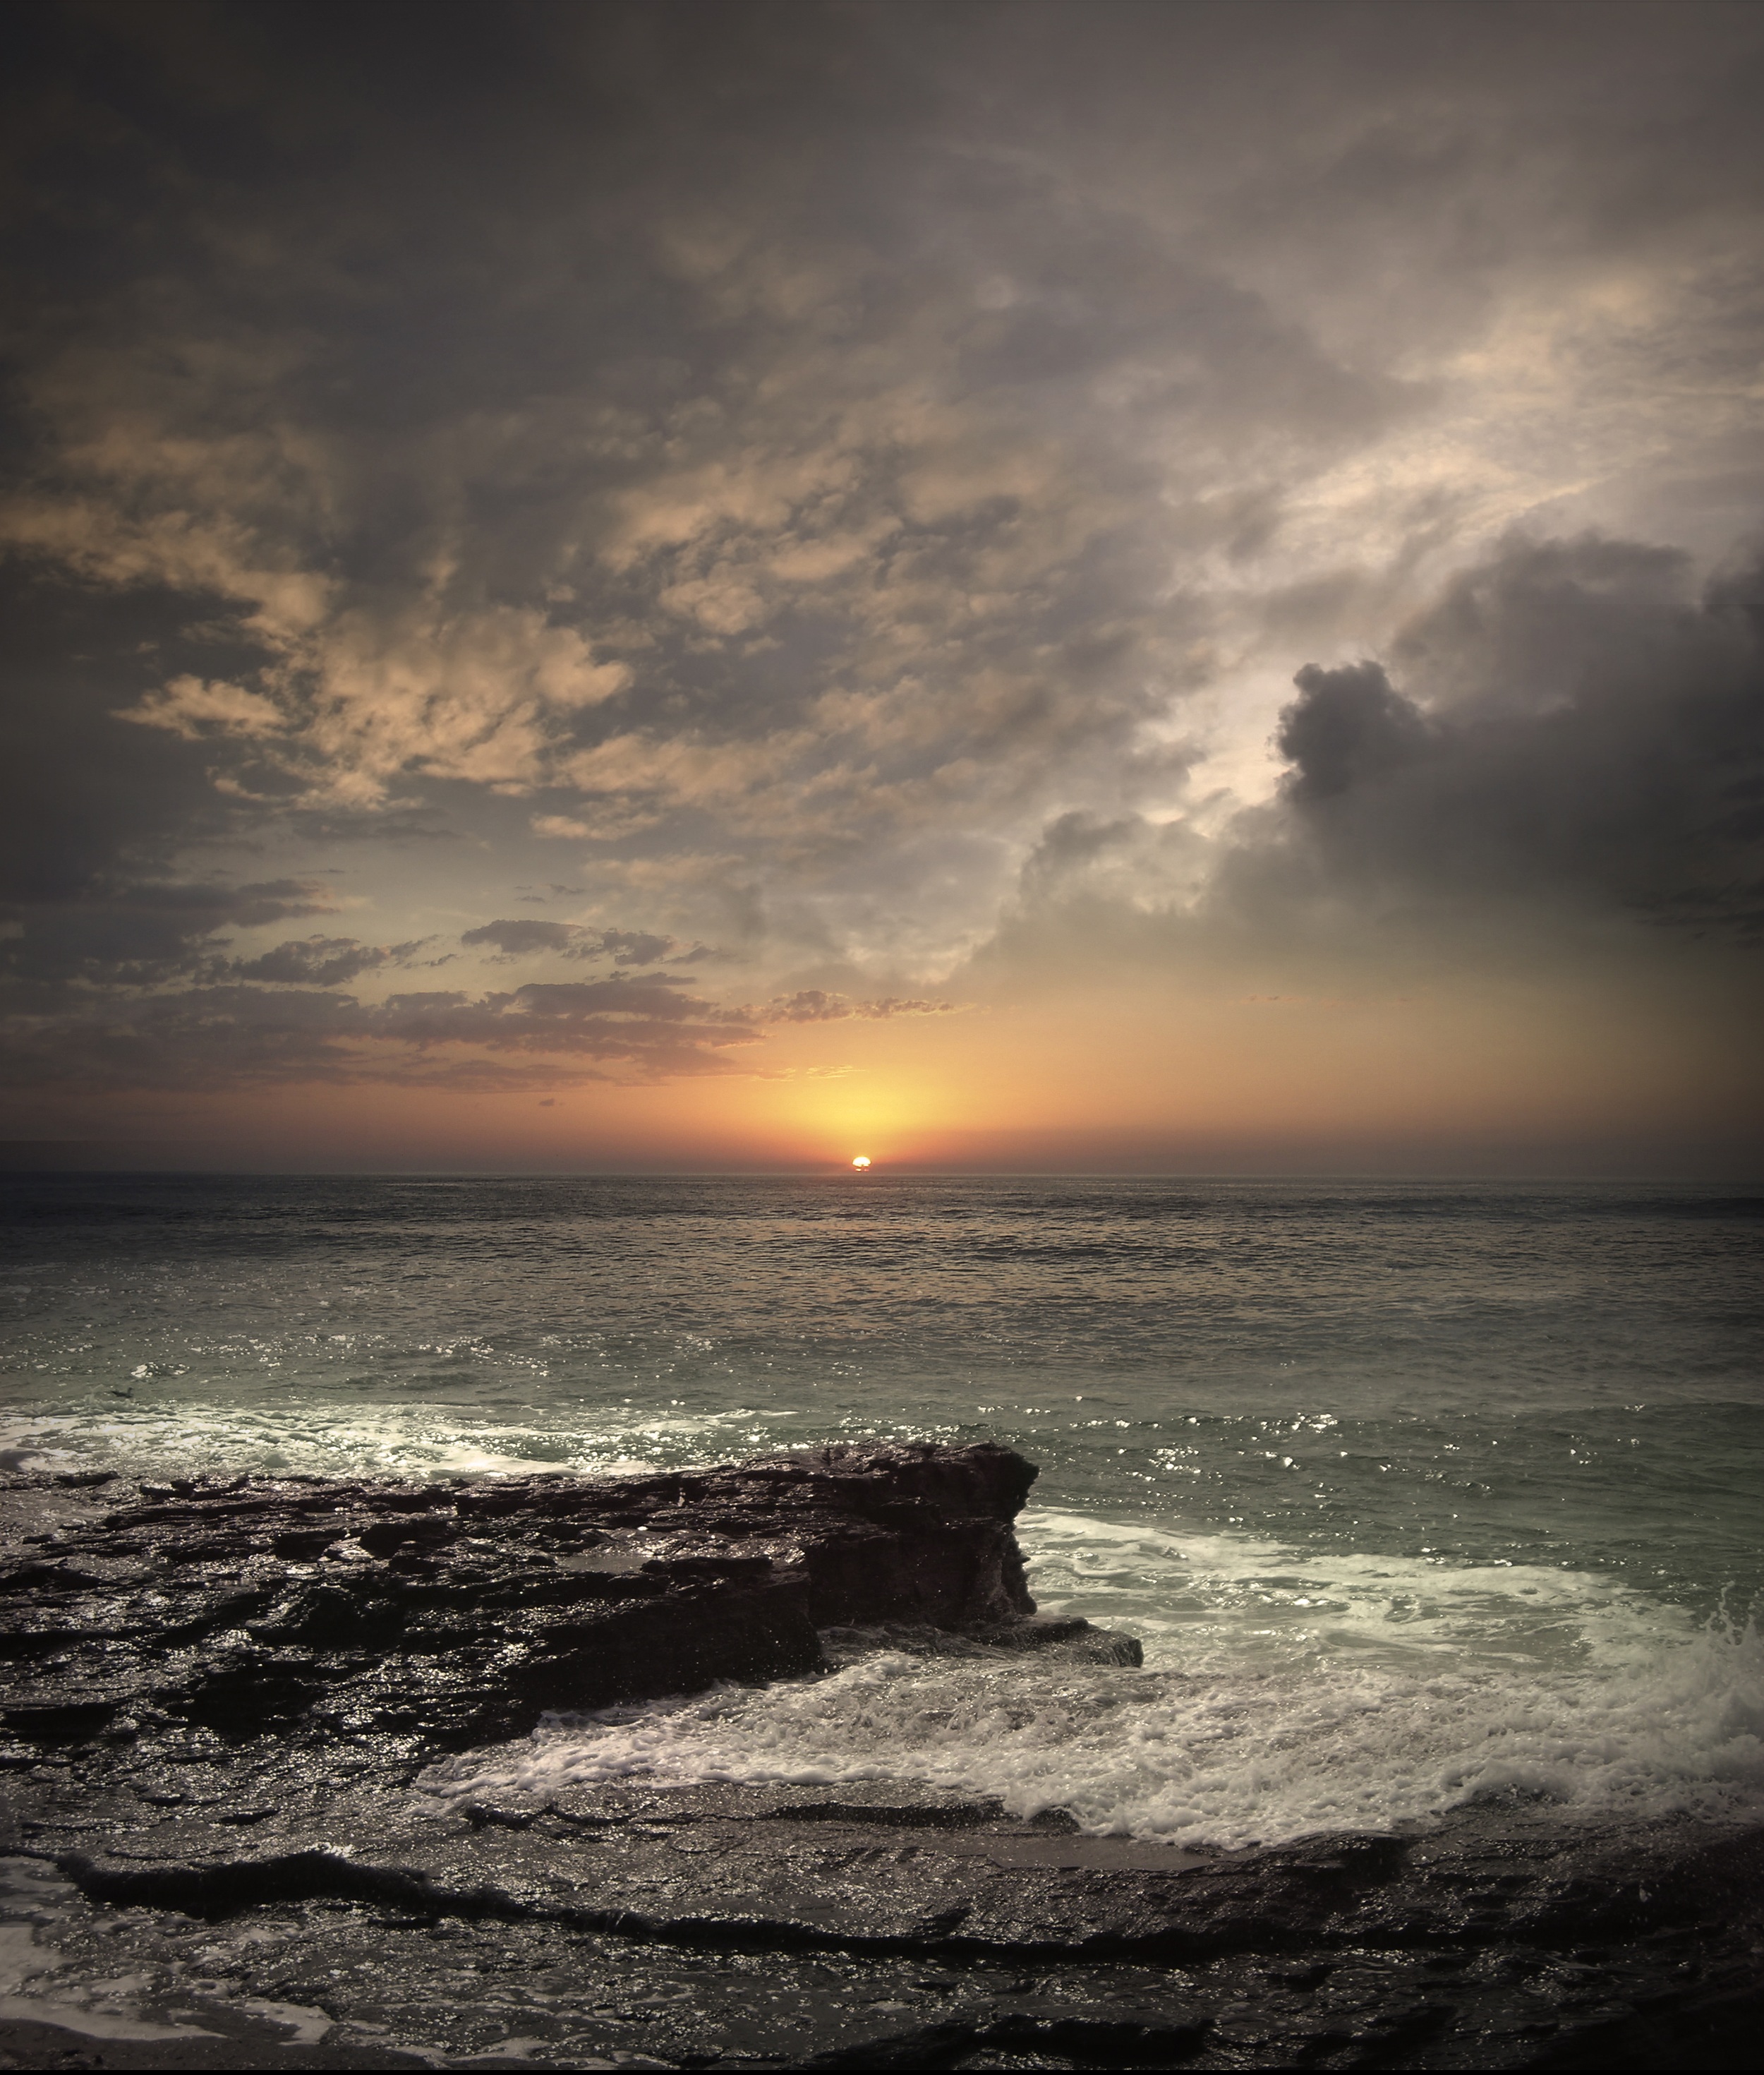
beach, sea, coast, water, nature, rock, ocean, horizon, light, cloud, sky, sun, sunrise, sunset, sunlight, morning, shore, wave, dawn, atmosphere, dusk, evening, body of water, meditation, meteorological phenomenon, wind wave